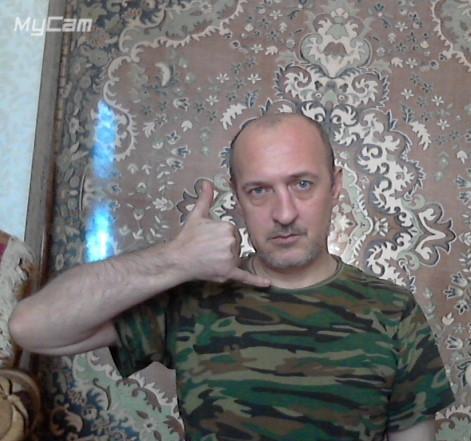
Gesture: call